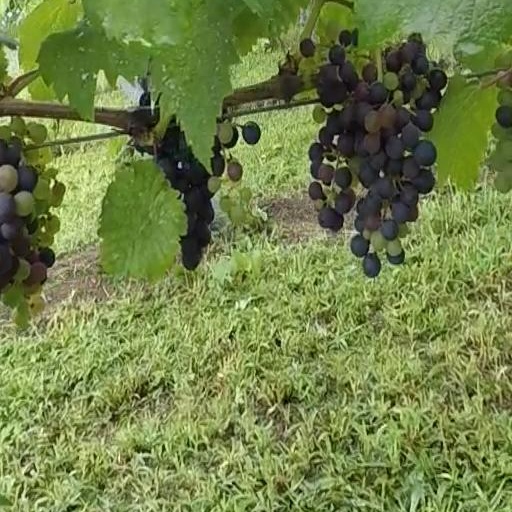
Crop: grape